Road to Kingdom

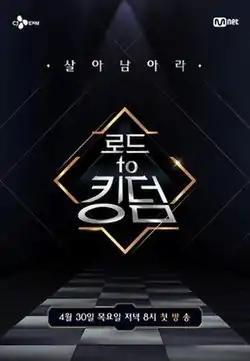
Promotional poster

Road to Kingdom is a South Korean reality competition series created by Mnet. It aired on Mnet from April 30, to June 18, 2020, every Thursday at 20:00 (KST). It was known as the first part of the male counterpart of "Queendom", and the prequel of "". A press conference was held on April 21, 2020.